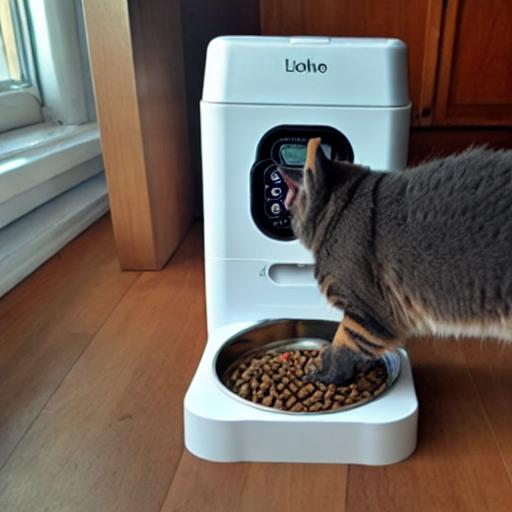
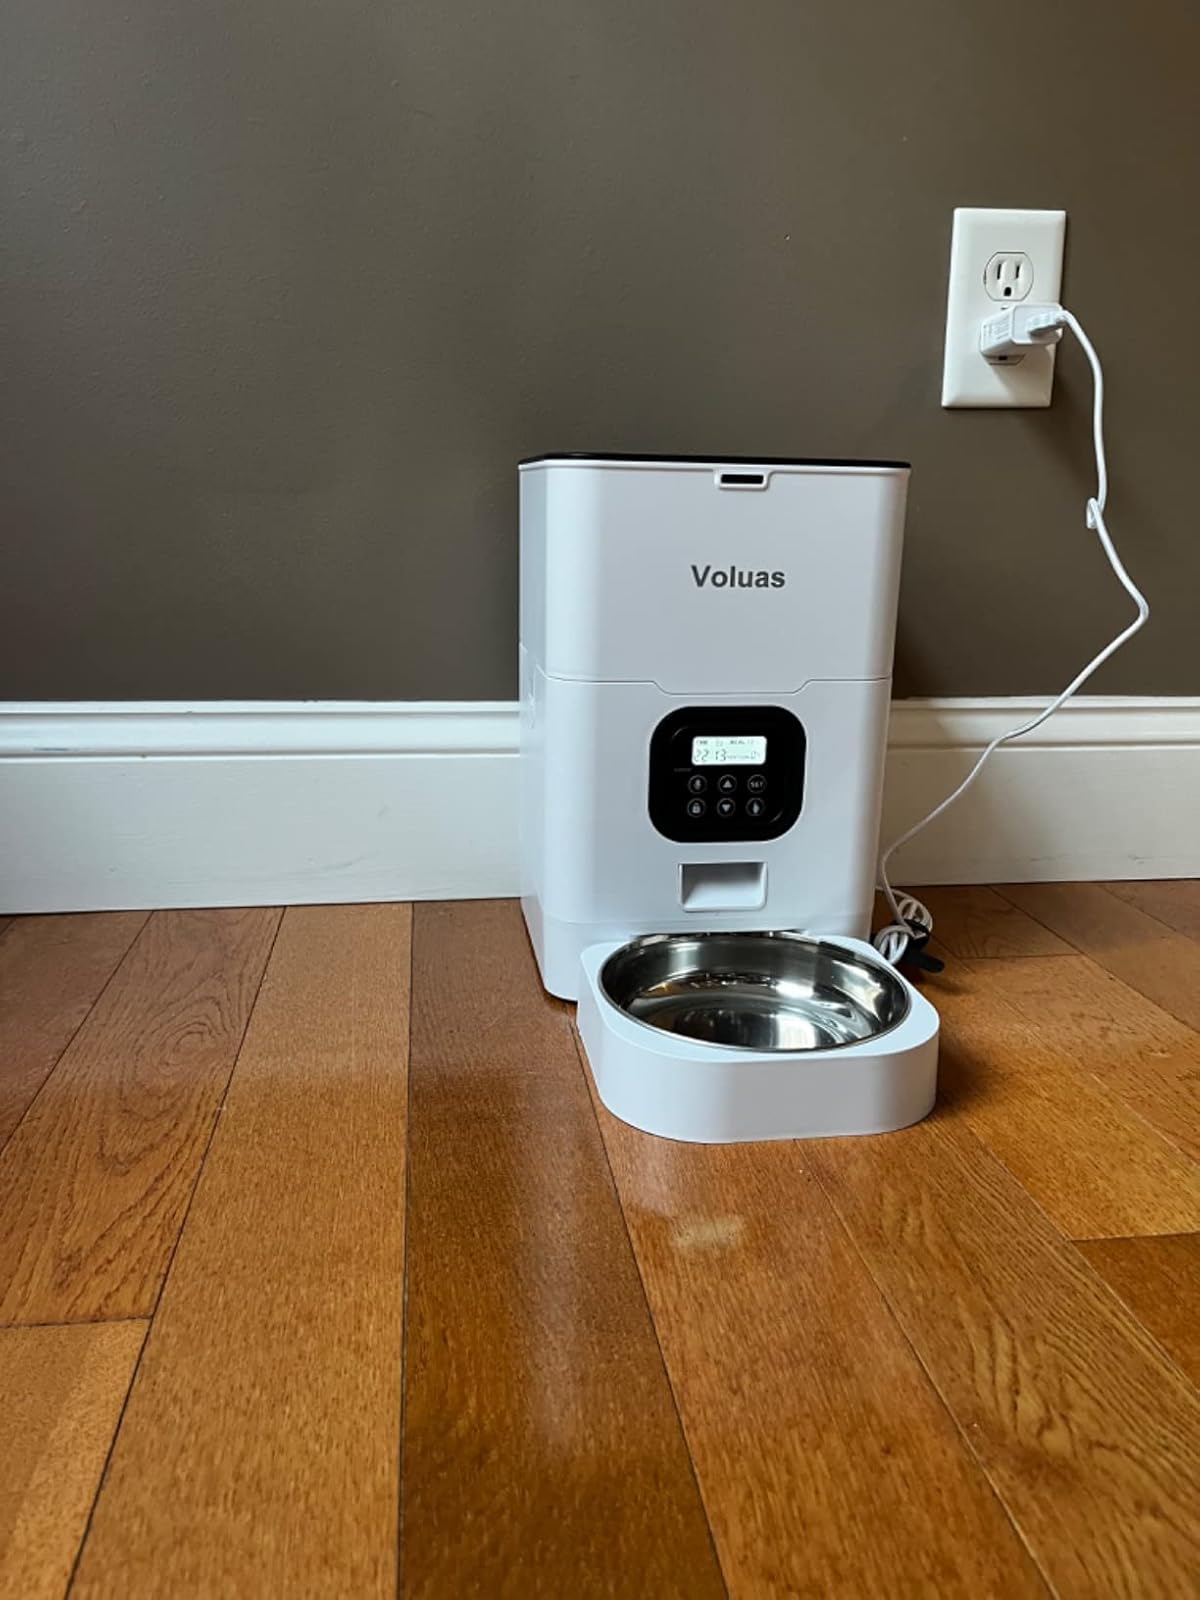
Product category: items_feeder
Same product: no